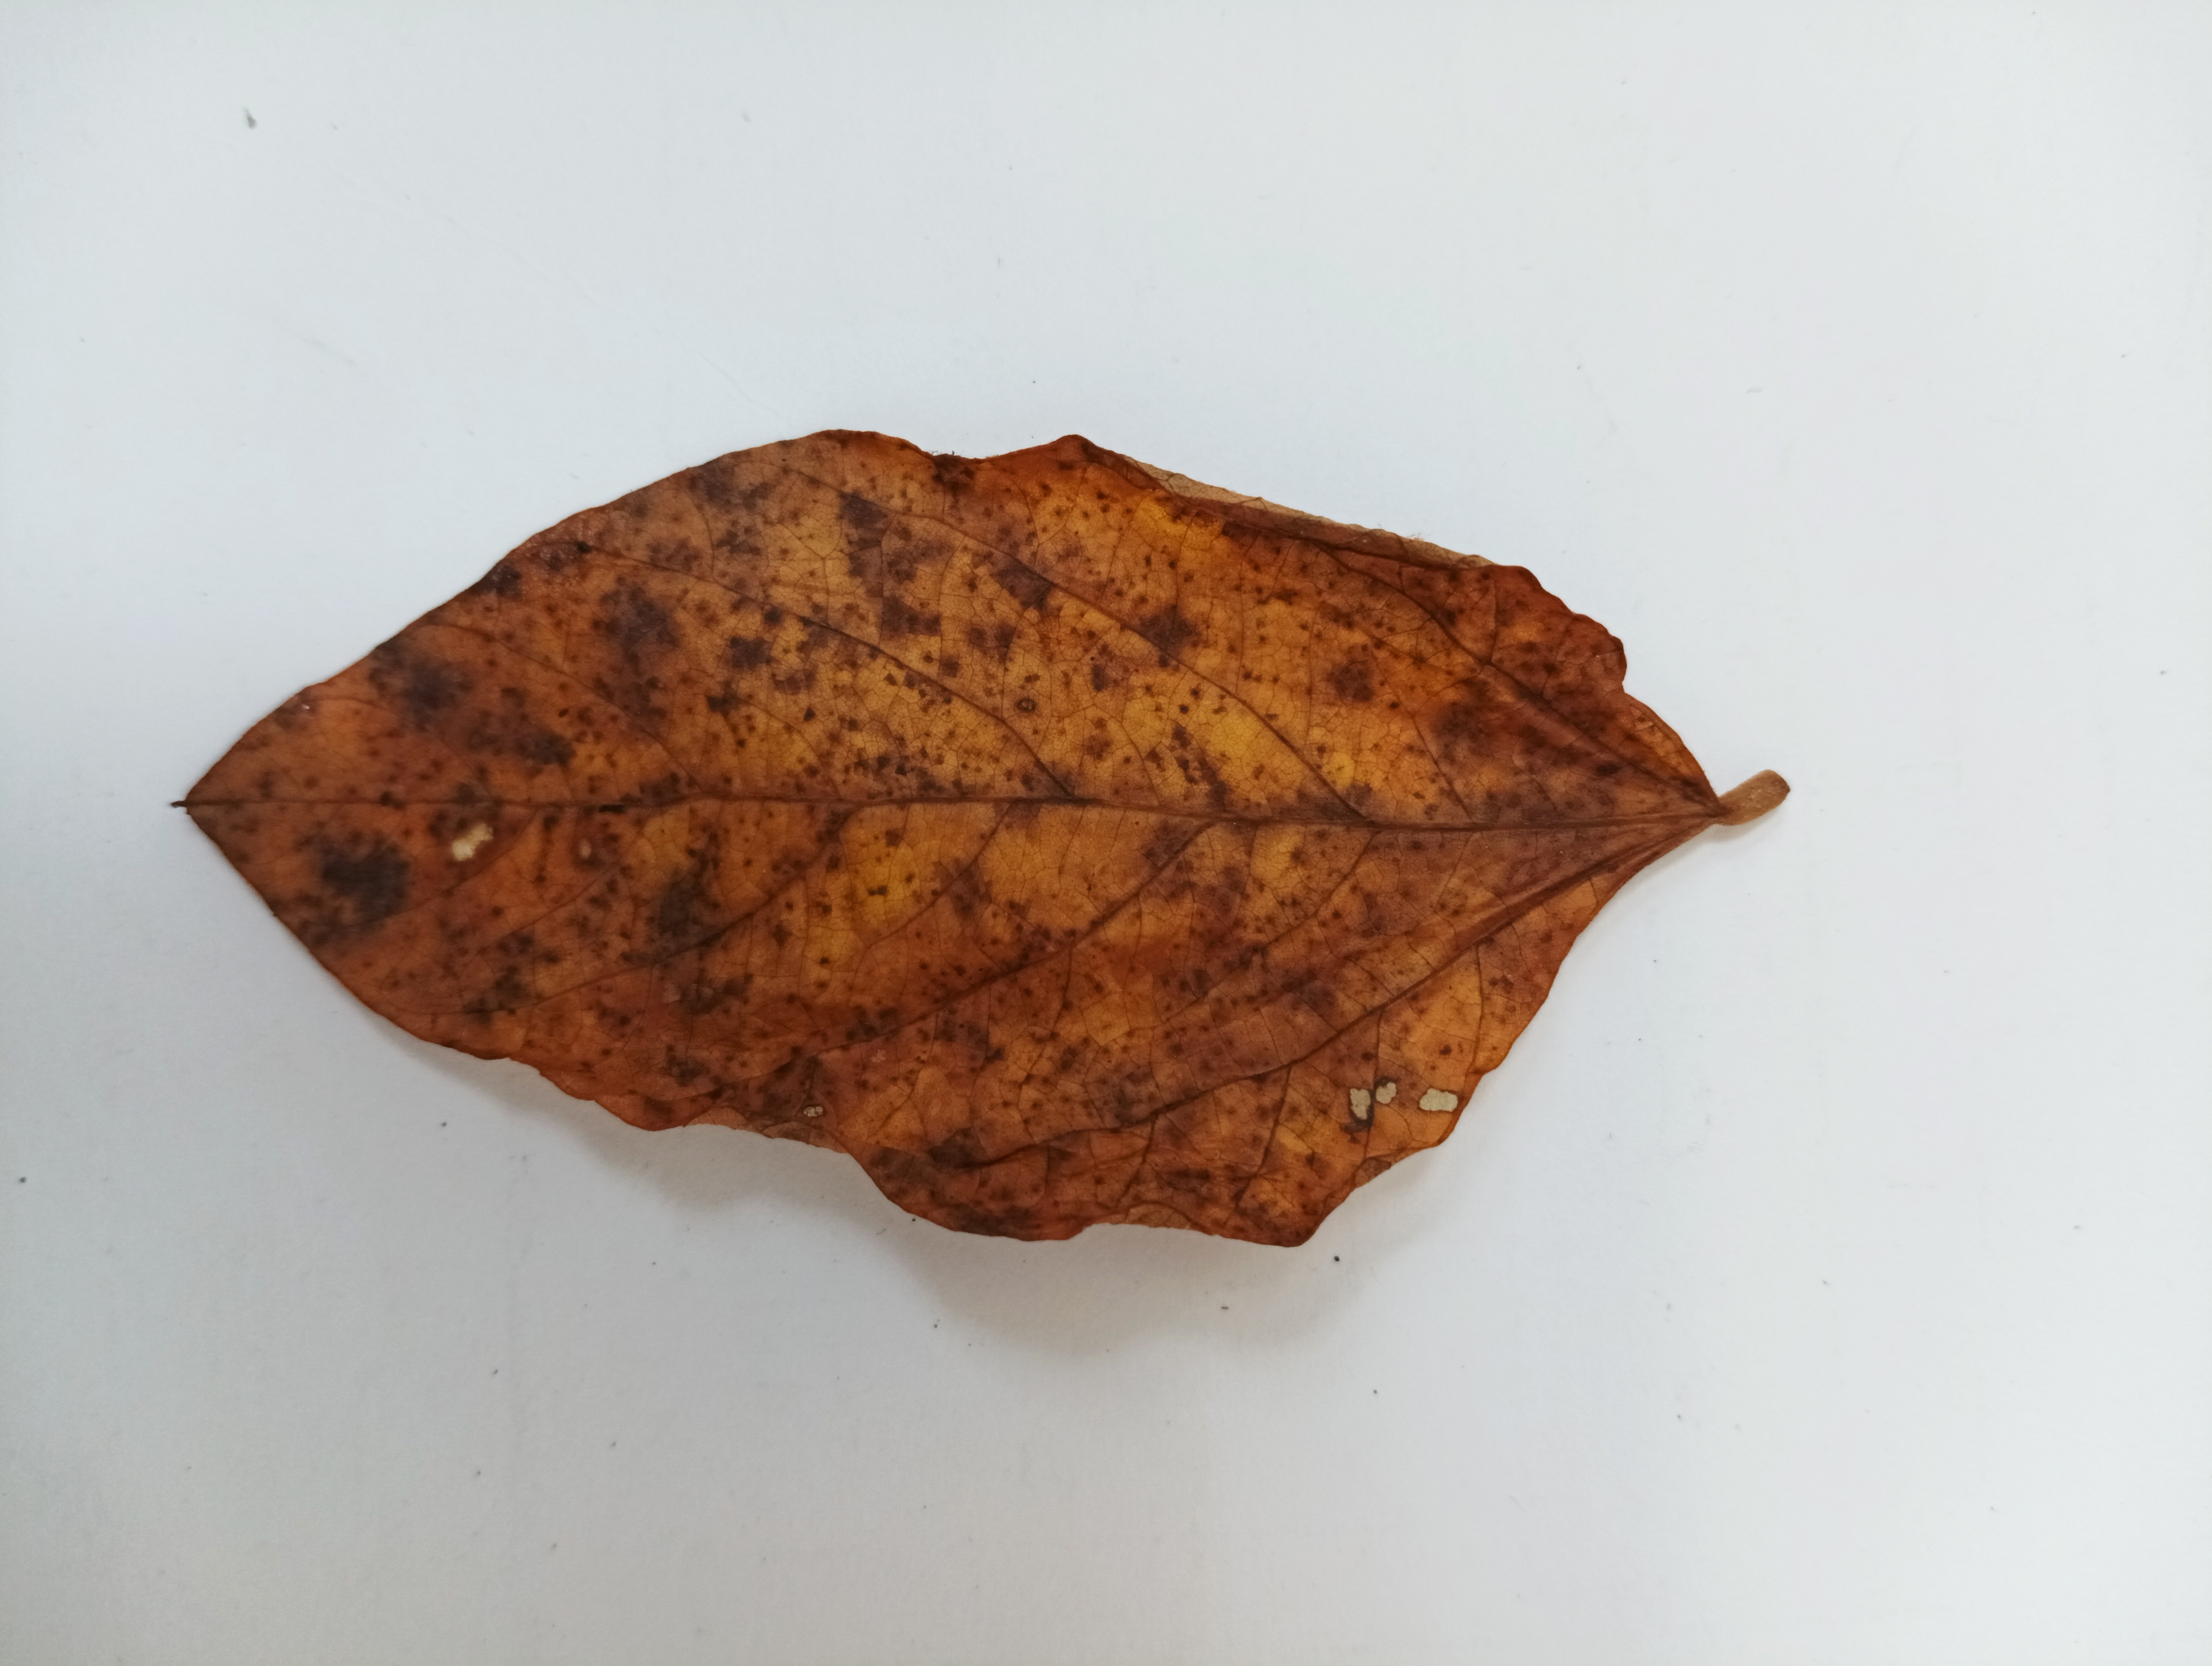
Label: Septoria_Brown_Spot